Scotty Beckett

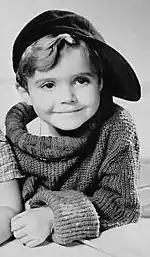
Beckett in a publicity photo in 1934.

Beckett appeared as a regular in the "Our Gang" short subjects series from 1934 to 1935. In it, he played George "Spanky" McFarland's best friend and partner in mischief. His trademark look was a crooked baseball cap and an oversized sweater exposing one shoulder. His role was taken over by Carl "Alfalfa" Switzer in 1935, and he left the series for features in 1936. In 1939, he returned briefly as Alfalfa's cousin, Wilbur, in "Cousin Wilbur" and "Dog Daze".